Tiantai Mountain

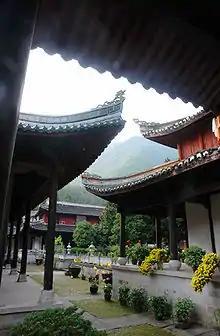
Guoqing Temple on Tiantai Mountain, originally built in 598 CE during the Sui dynasty, and renovated during the reign of the Qing Yongzheng Emperor (r. 1722–1735).

Tiantai Mountain (also Tí Taî in the local language) is a mountain in Tiantai County, Taizhou, Zhejiang Province, China. Its highest peak, Huading, reaches a height of . The mountain was made a national park on 1 August 1988. One of nine remaining wild populations of Seven-Son Flower ("Heptacodium miconioides") is located on mount Tiantai.